Pietro Micheletti

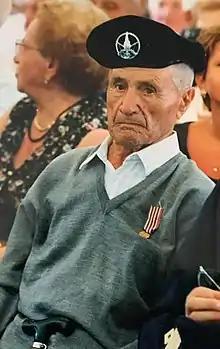

He was born in Pennabilli, the second of three brothers, into a family in Marche who had moved to Pennabilli in 1500 from Trapani, Sicily,